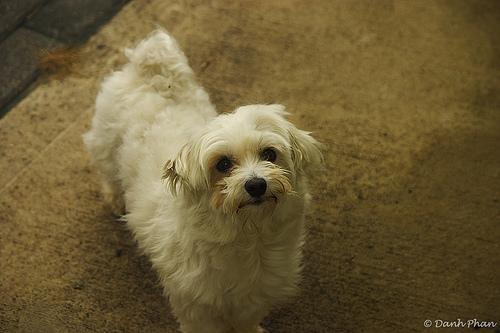
Maltese_dog